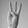
ASL letter: W